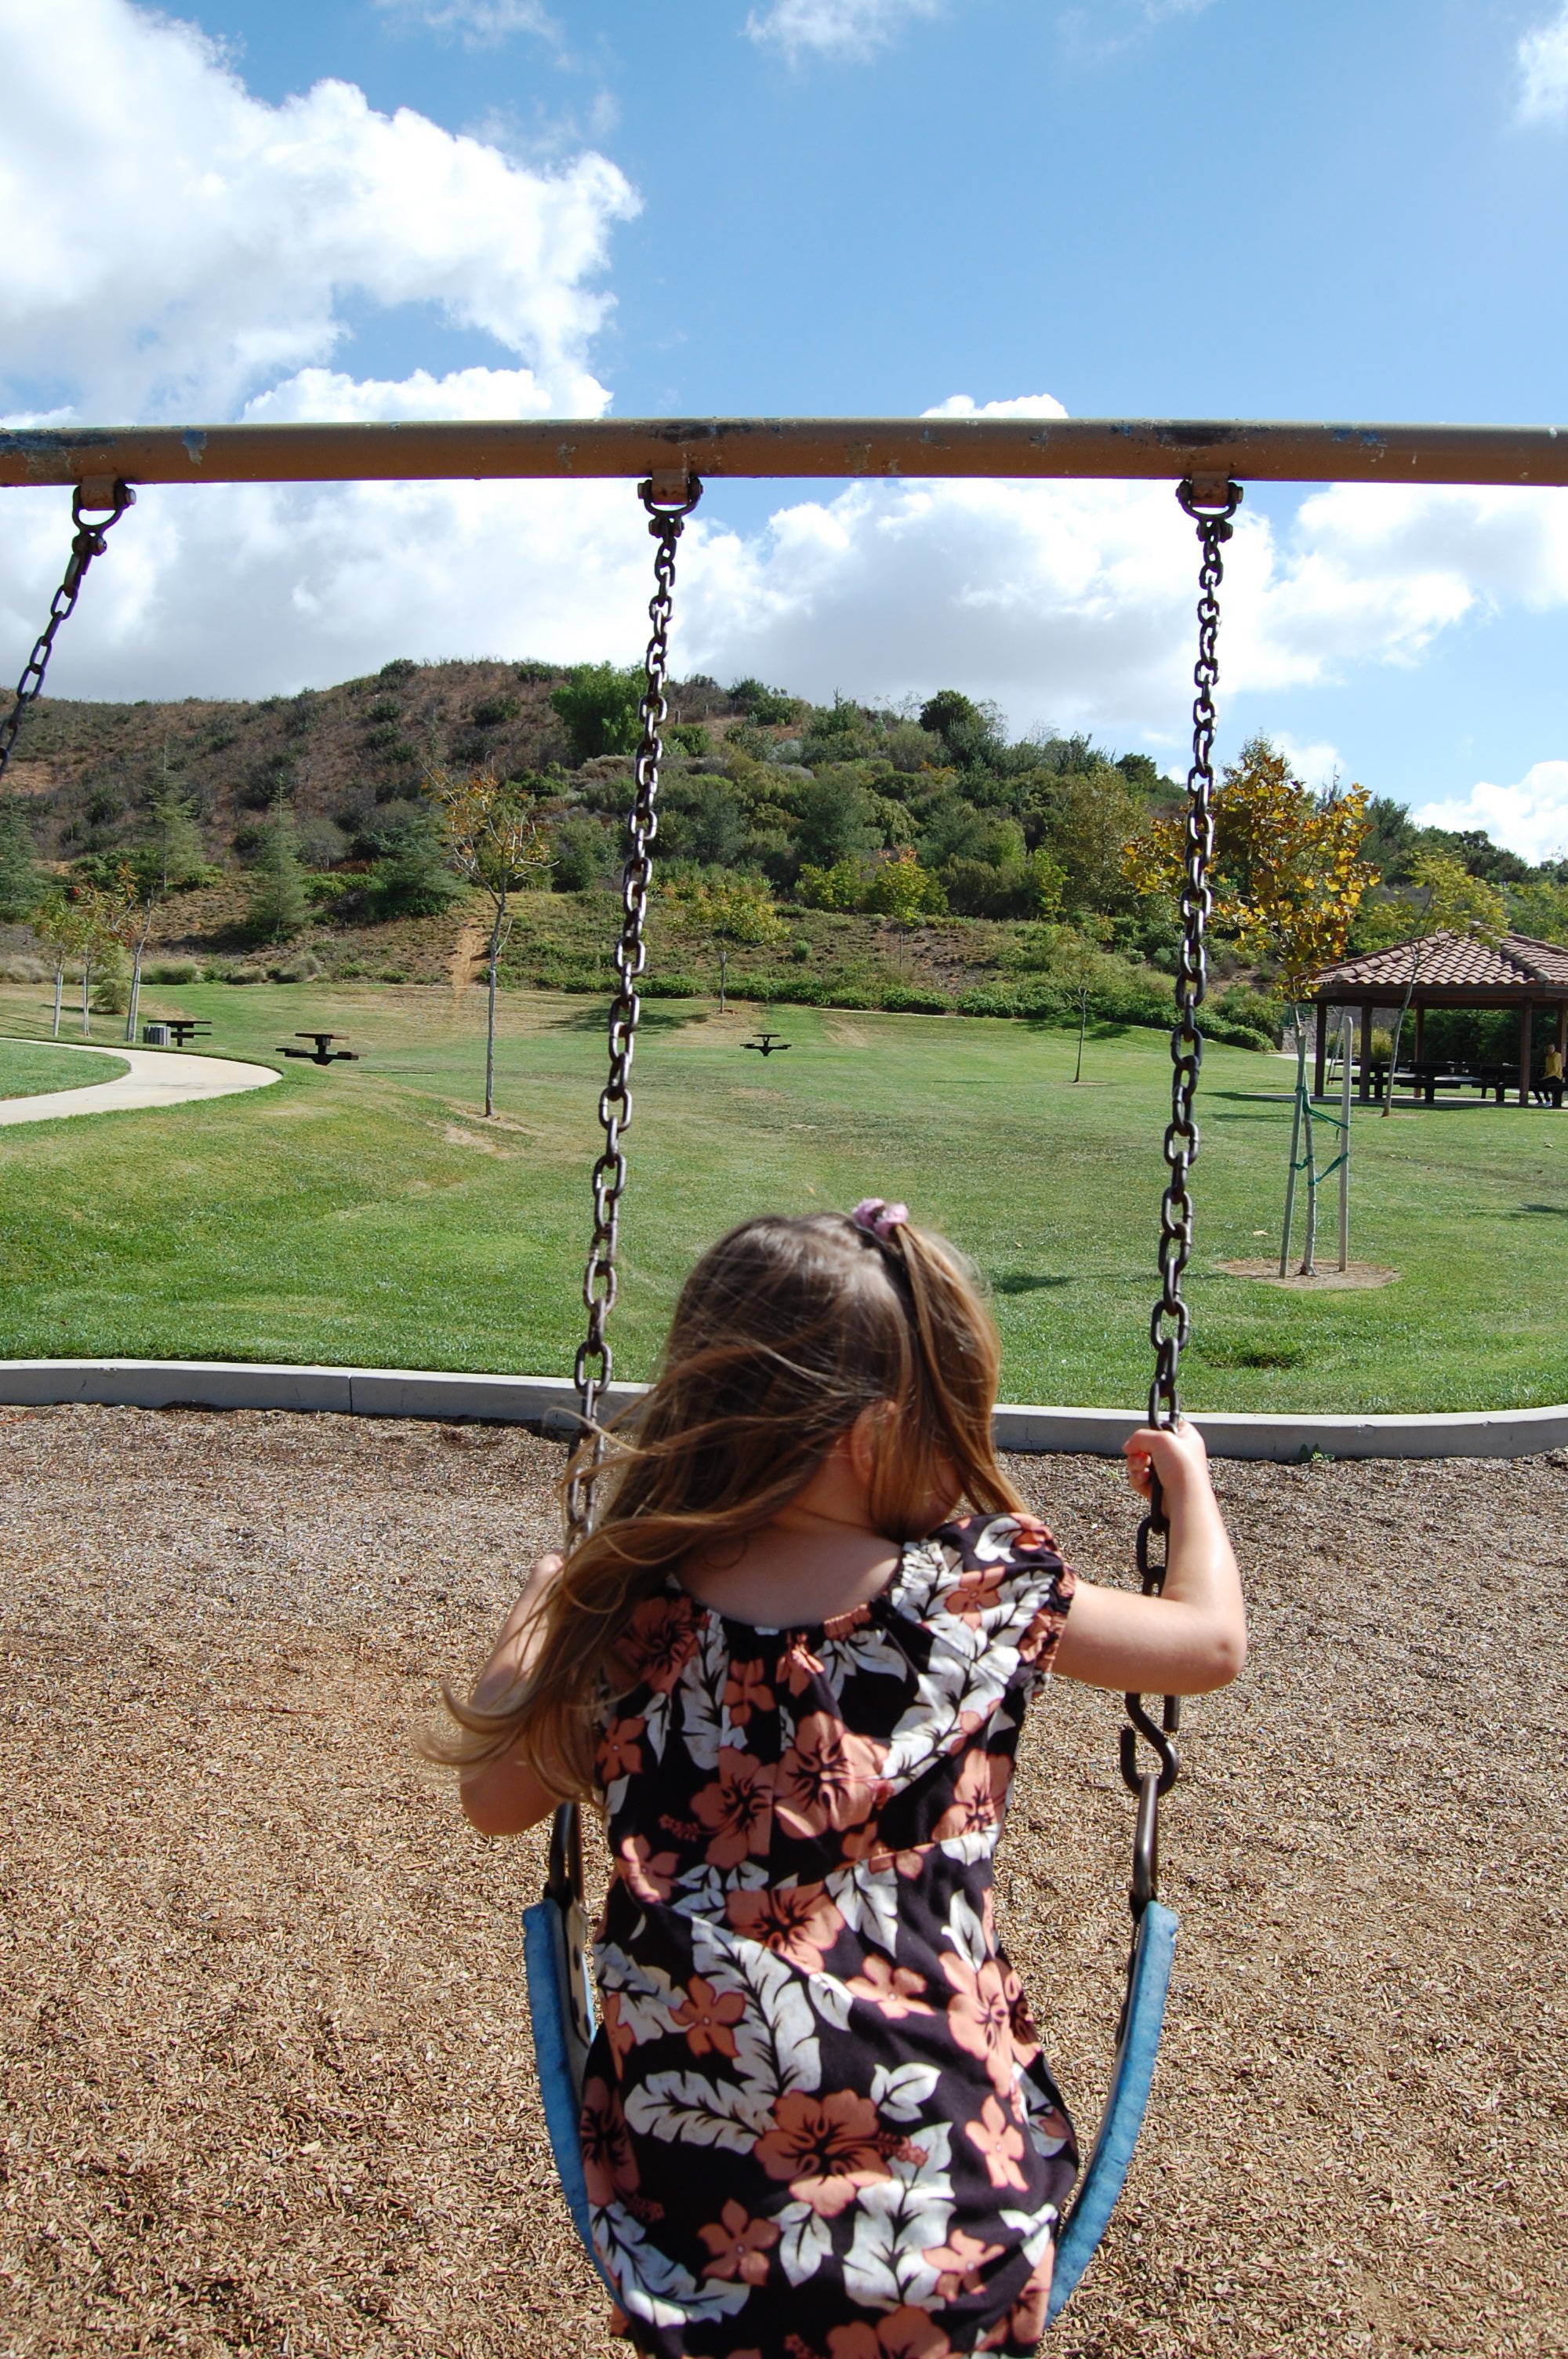
outdoor, play, summer, young, youth, sitting, park, child, swing, playful, girls, fun, playground, swinging, outdoor play equipment